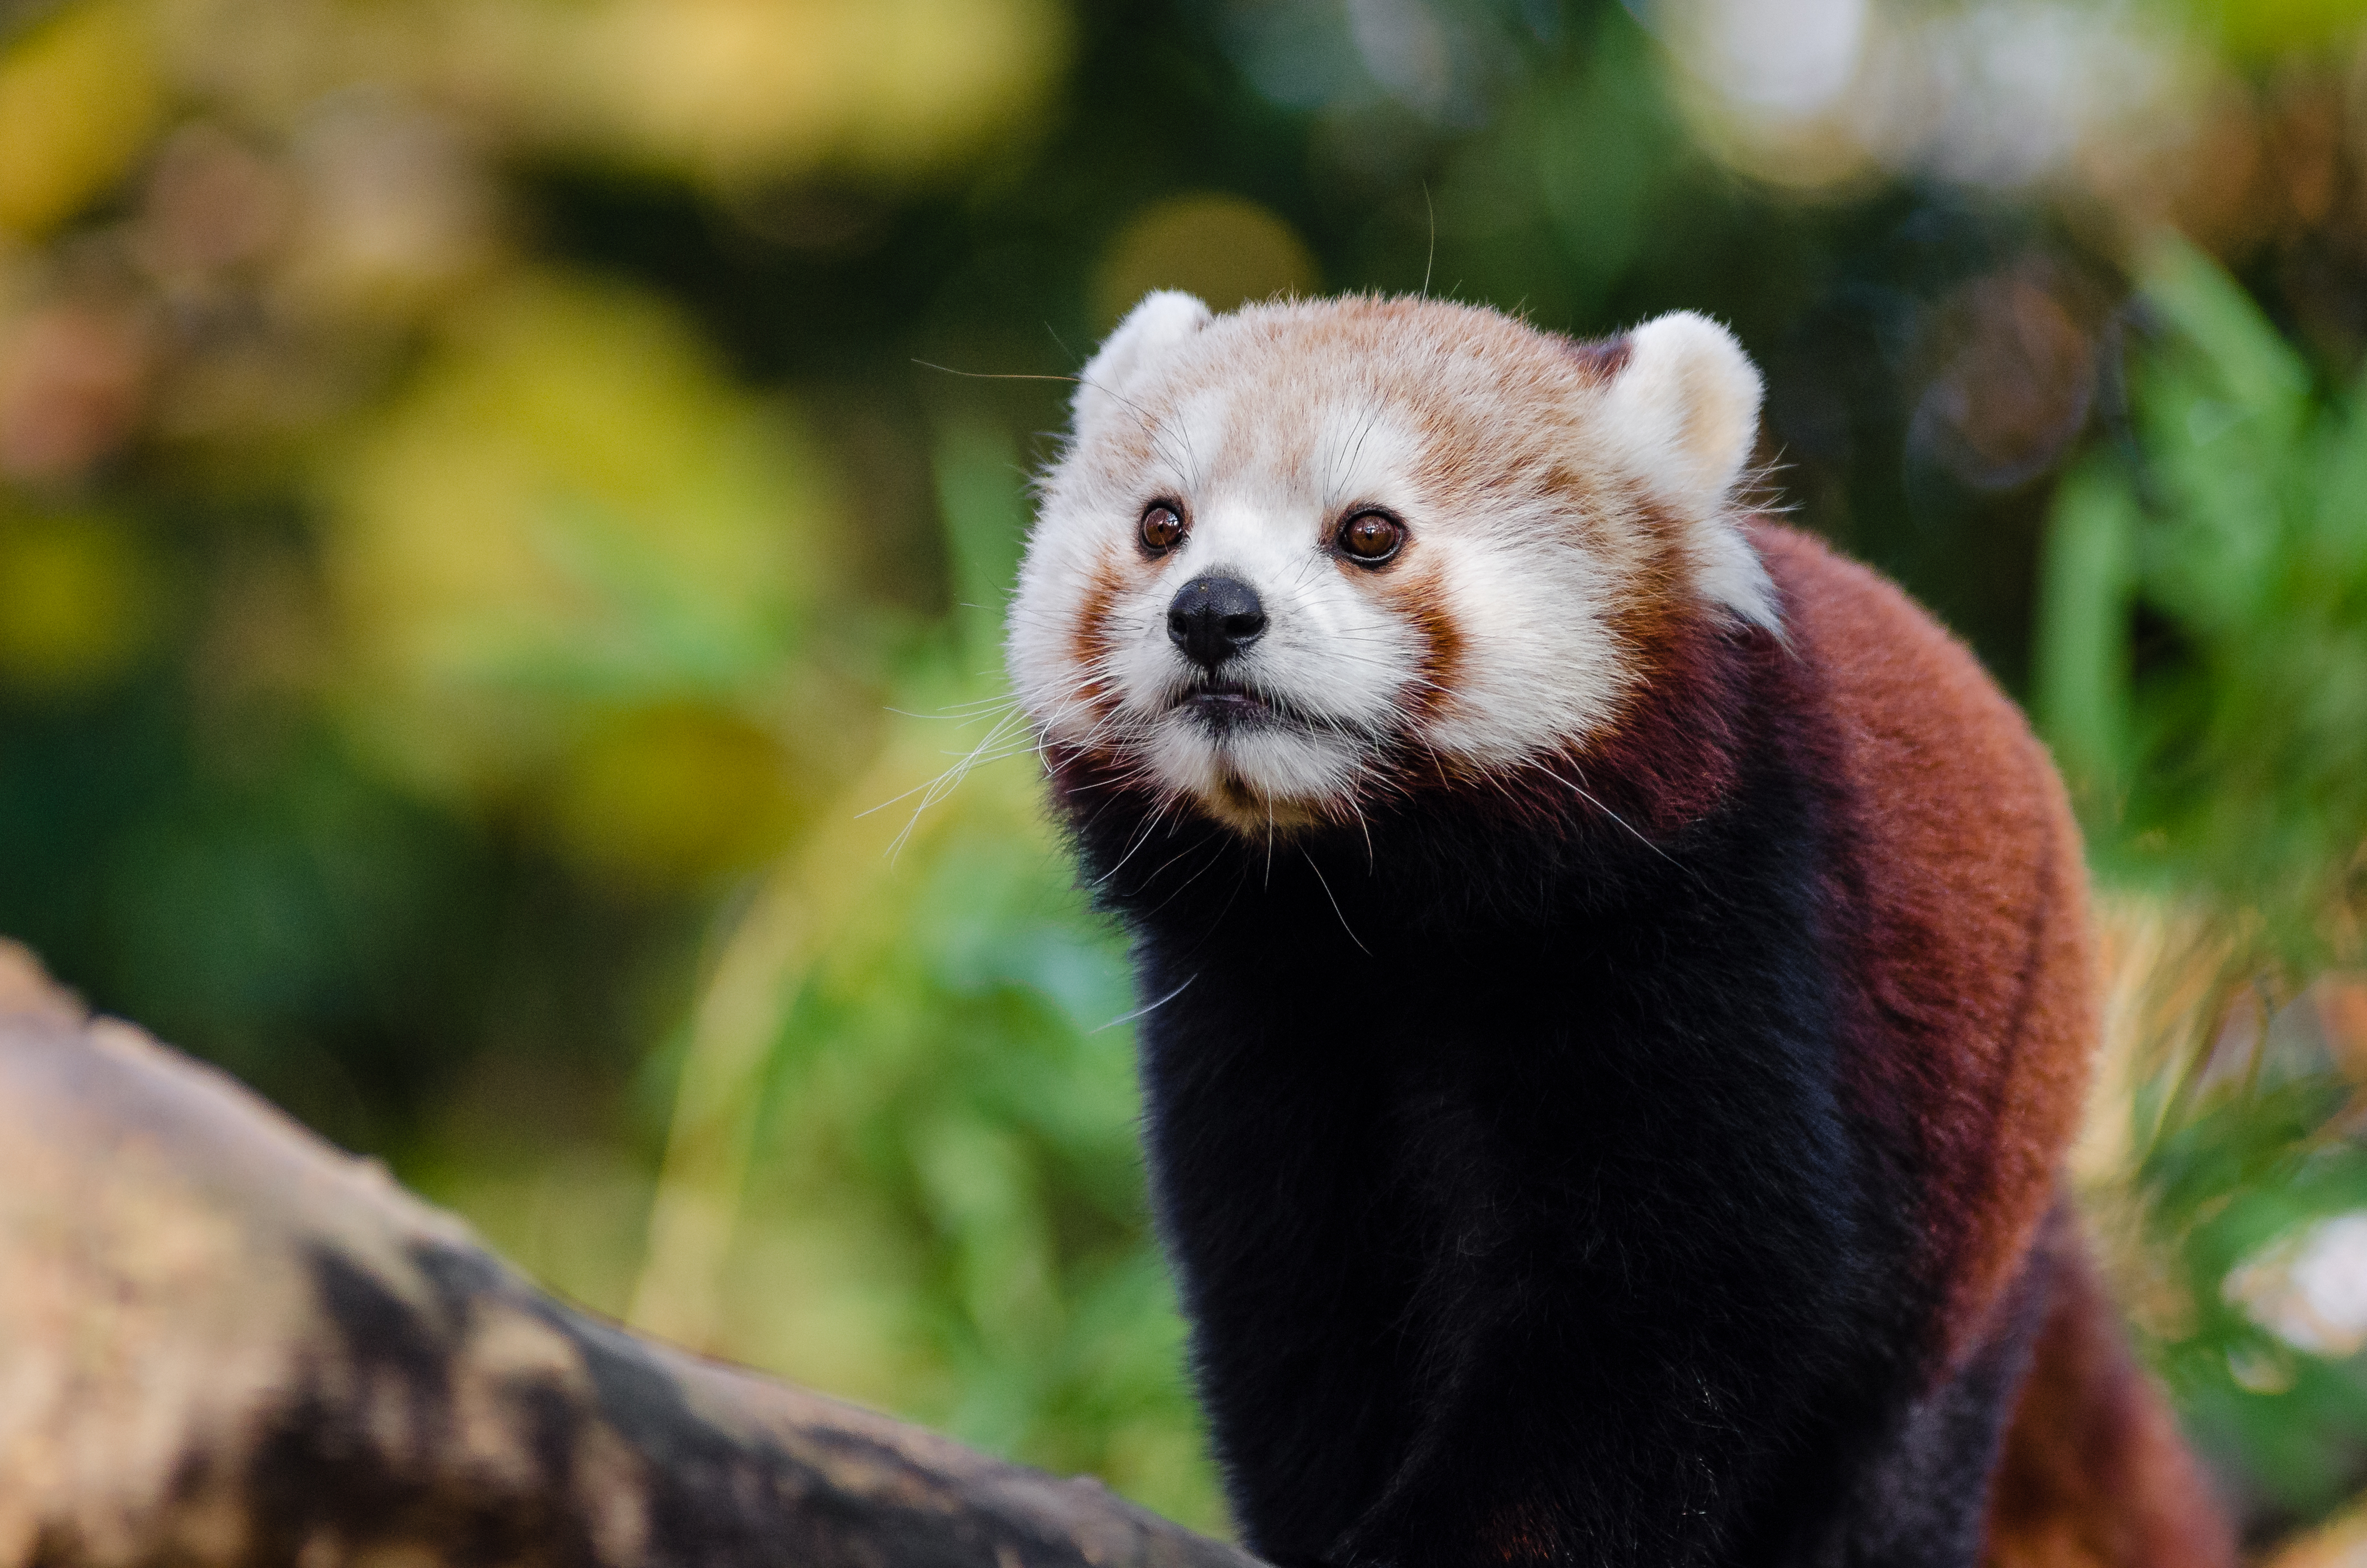
tree, nature, bokeh, vintage, sweet, fall, feet, animal, cute, female, wildlife, zoo, fur, orange, young, green, high, red, foot, autumn, mammal, nikon, fauna, red panda, panda, 2015, face, nose, whiskers, paw, tail, animals, ears, endangered, vertebrate, germany, deutschland, herbst, natur, paws, tier, iso, fell, gesicht, baum, adorable, bamboo, d7000, roter, kleiner, niedlich, sues, suess, species, bedrohte, tierart, tierpark, weiblich, jungtier, jung, ohren, schwanz, nase, bedroht, ailurus, fulgens, mozilla, firefox, gr n, s s, mustelidae, carnivoran, dog breed group, polecat